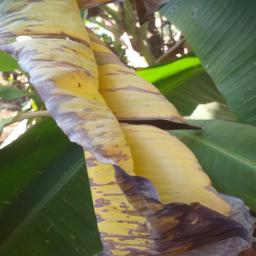
Label: MALBHOG LEAF